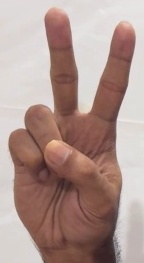
ASL sign: V